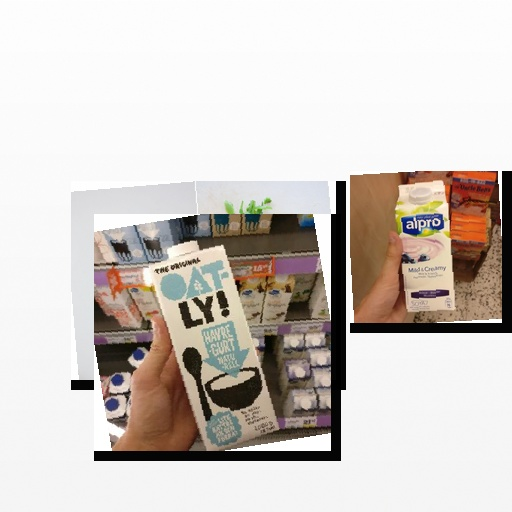
Food items: peas, blueberry_soyghurt, oat_yogurt